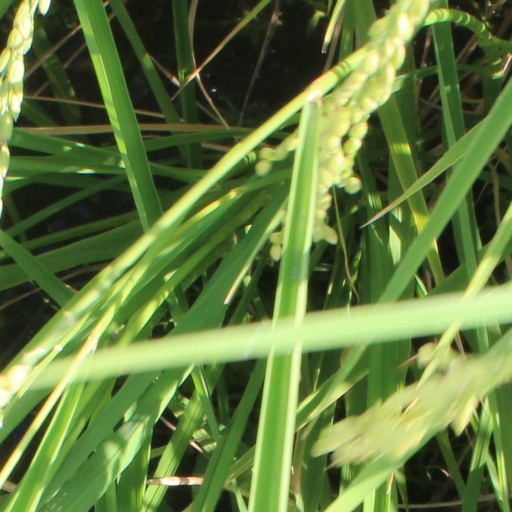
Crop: rice